Thomas Menino

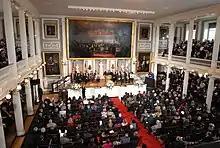
Menino's fifth mayoral inauguration, held on January 4, 2010, at Faneuil Hall

In March 1993, President Clinton nominated Mayor Flynn to be the United States Ambassador to the Holy See. Mayor Flynn accepted the nomination, effectively making Menino, who was President of the Boston City Council at the time, the presumptive future acting mayor.